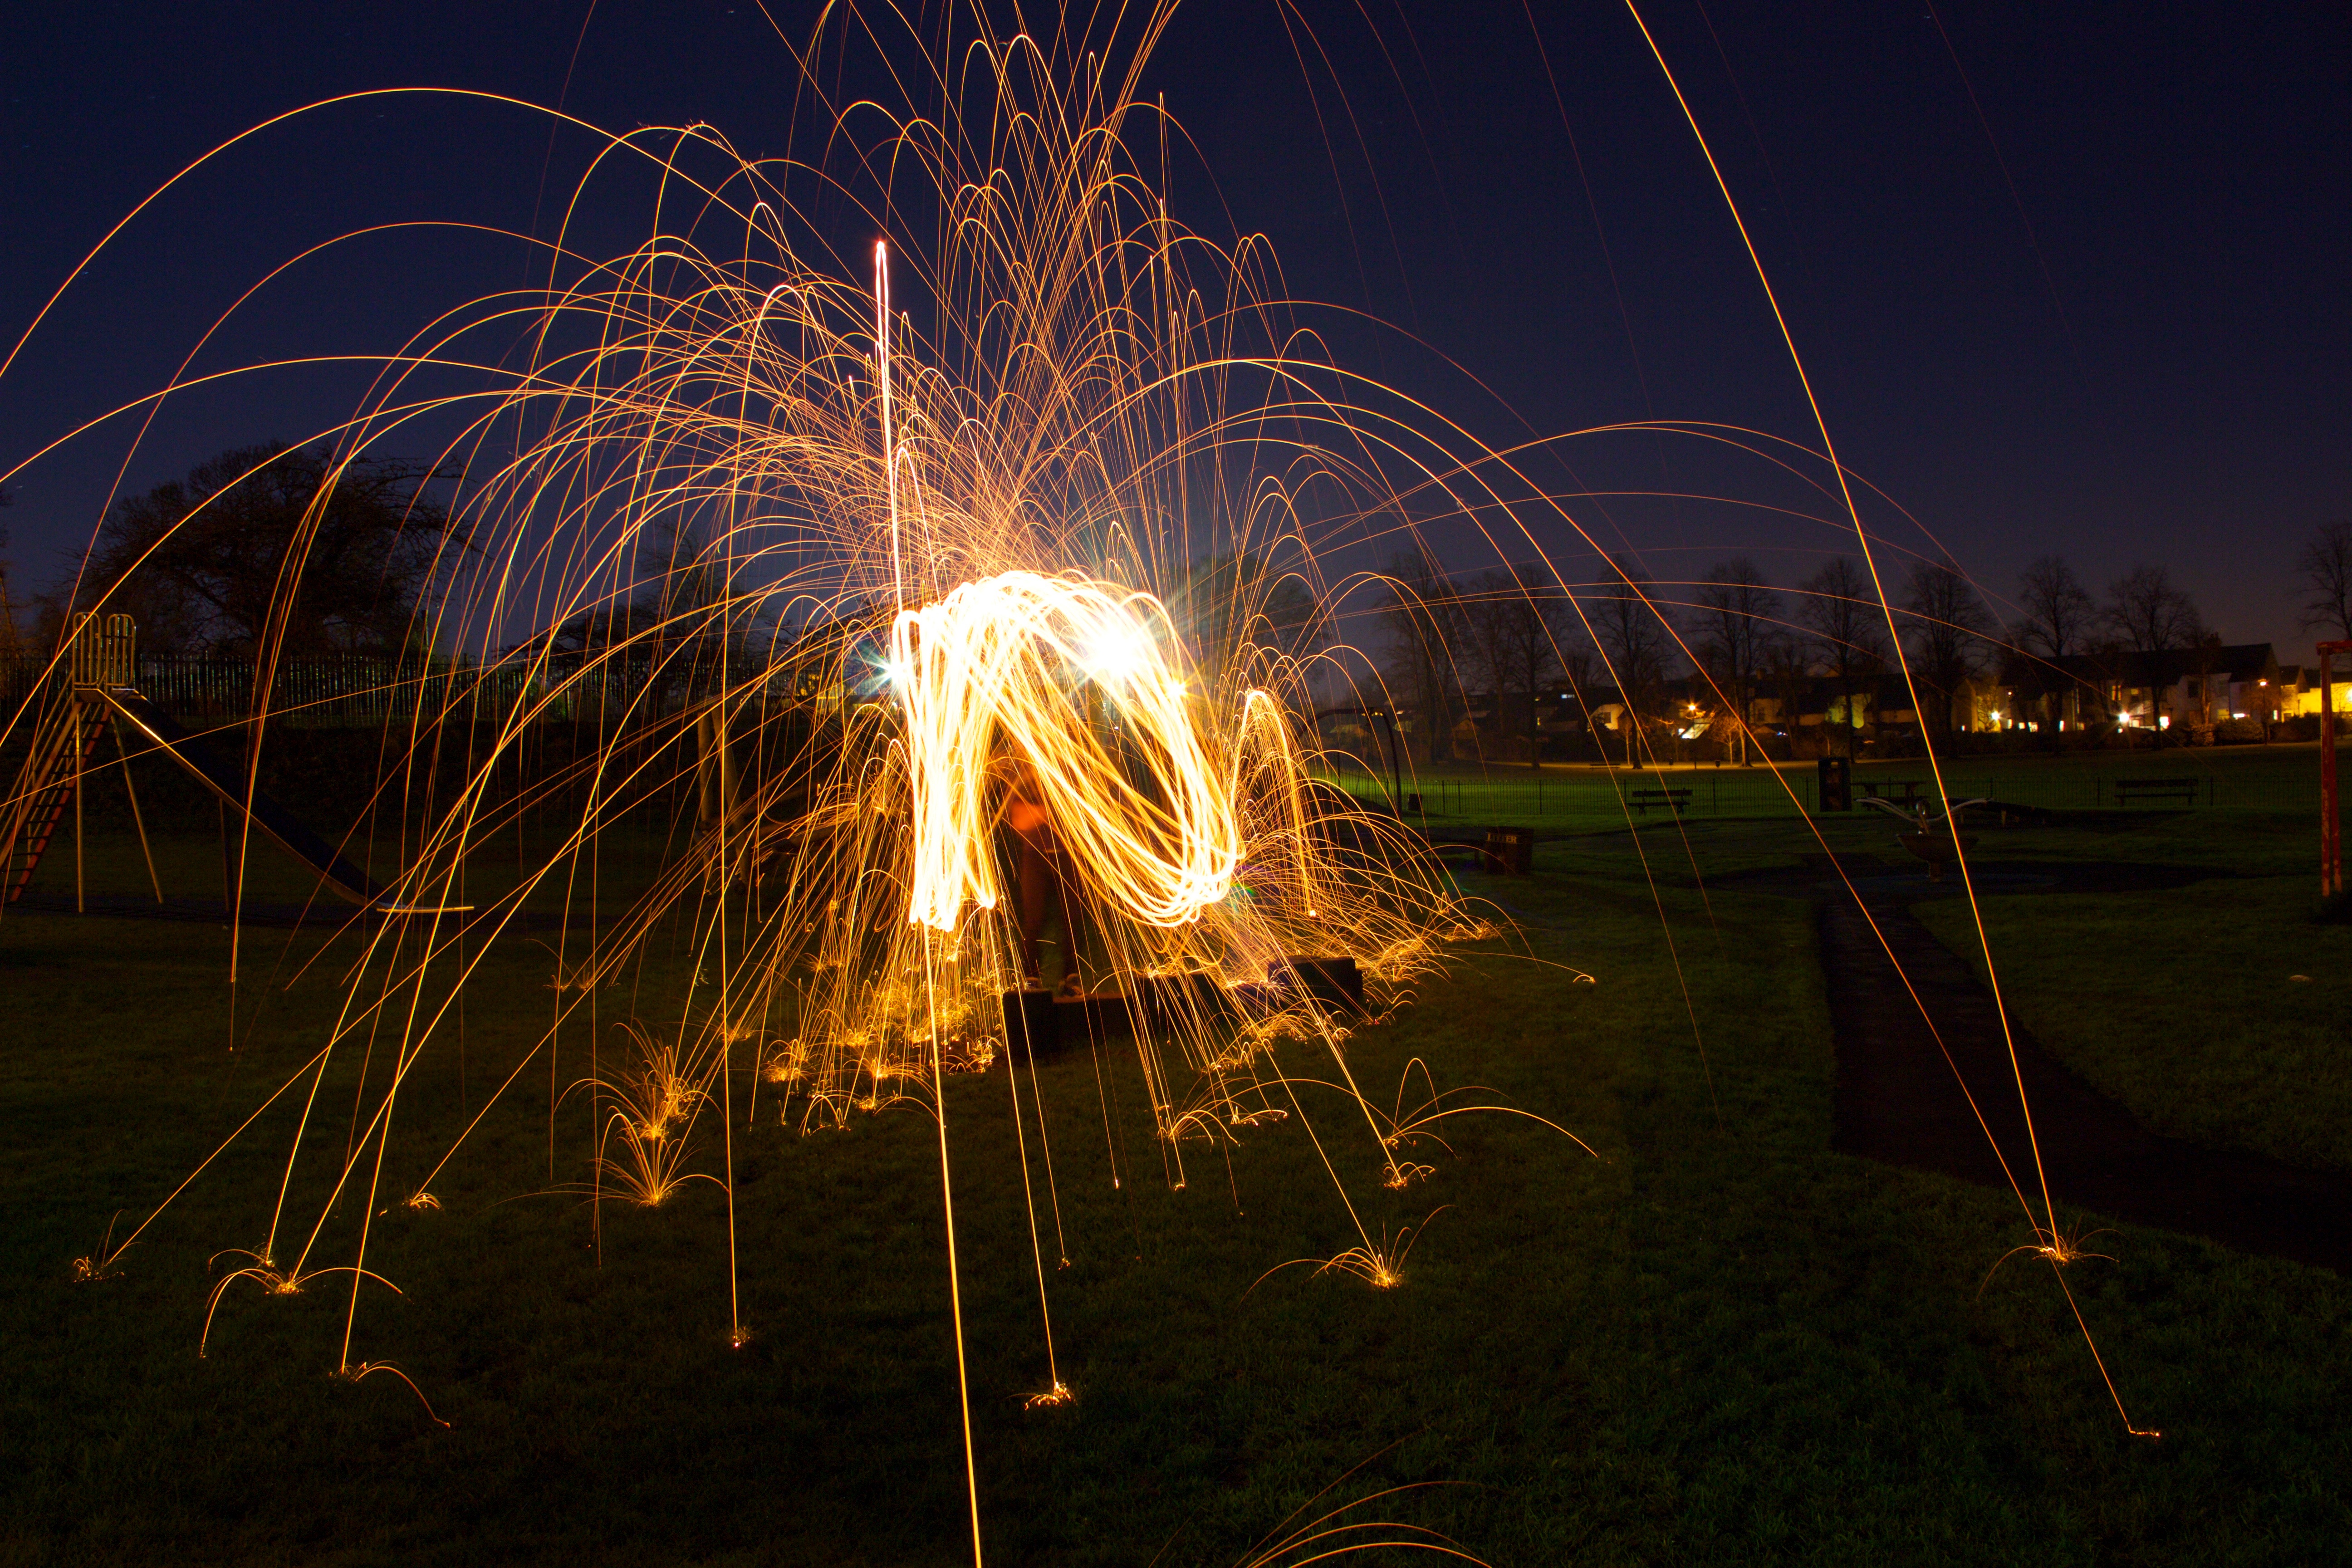
light, night, recreation, sparkler, darkness, fireworks, event, outdoor recreation